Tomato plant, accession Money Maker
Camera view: horizontal (90 deg, fisheye); turntable rotation: 330 degrees
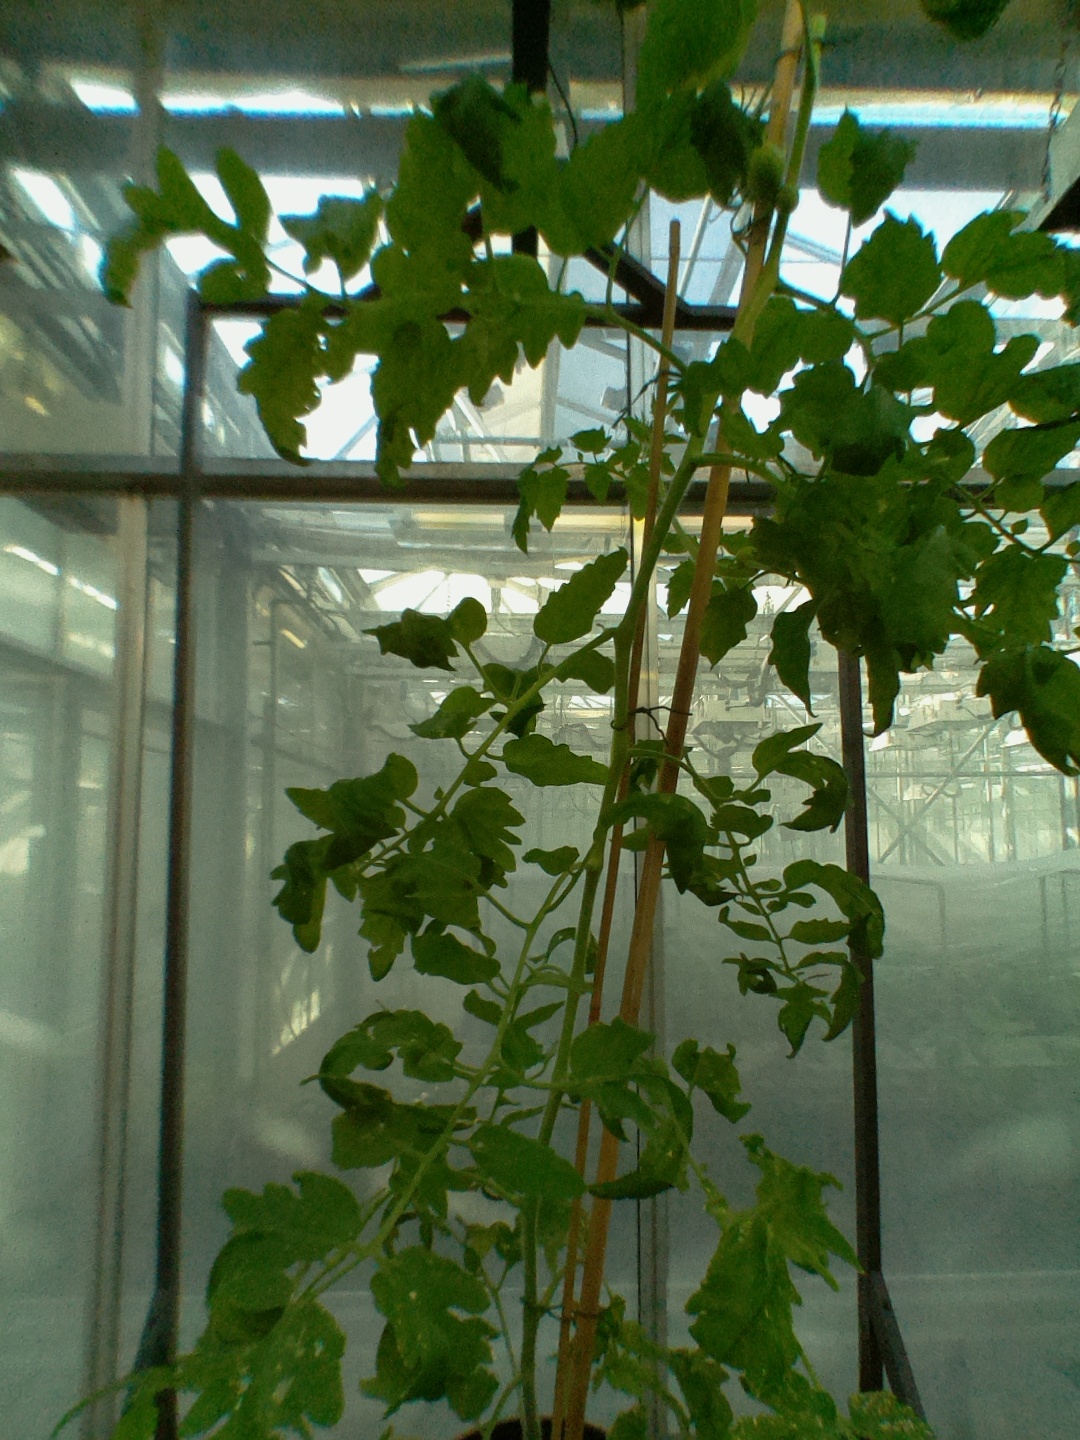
BBCH growth stage 72: 20%-30% of final fruit size